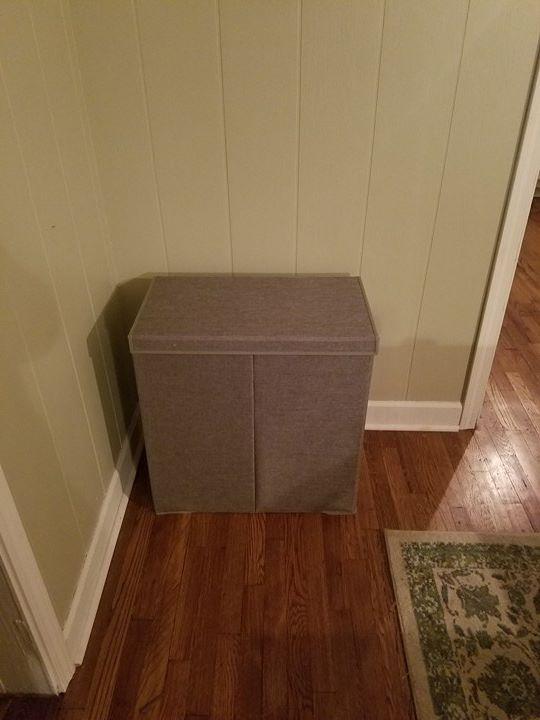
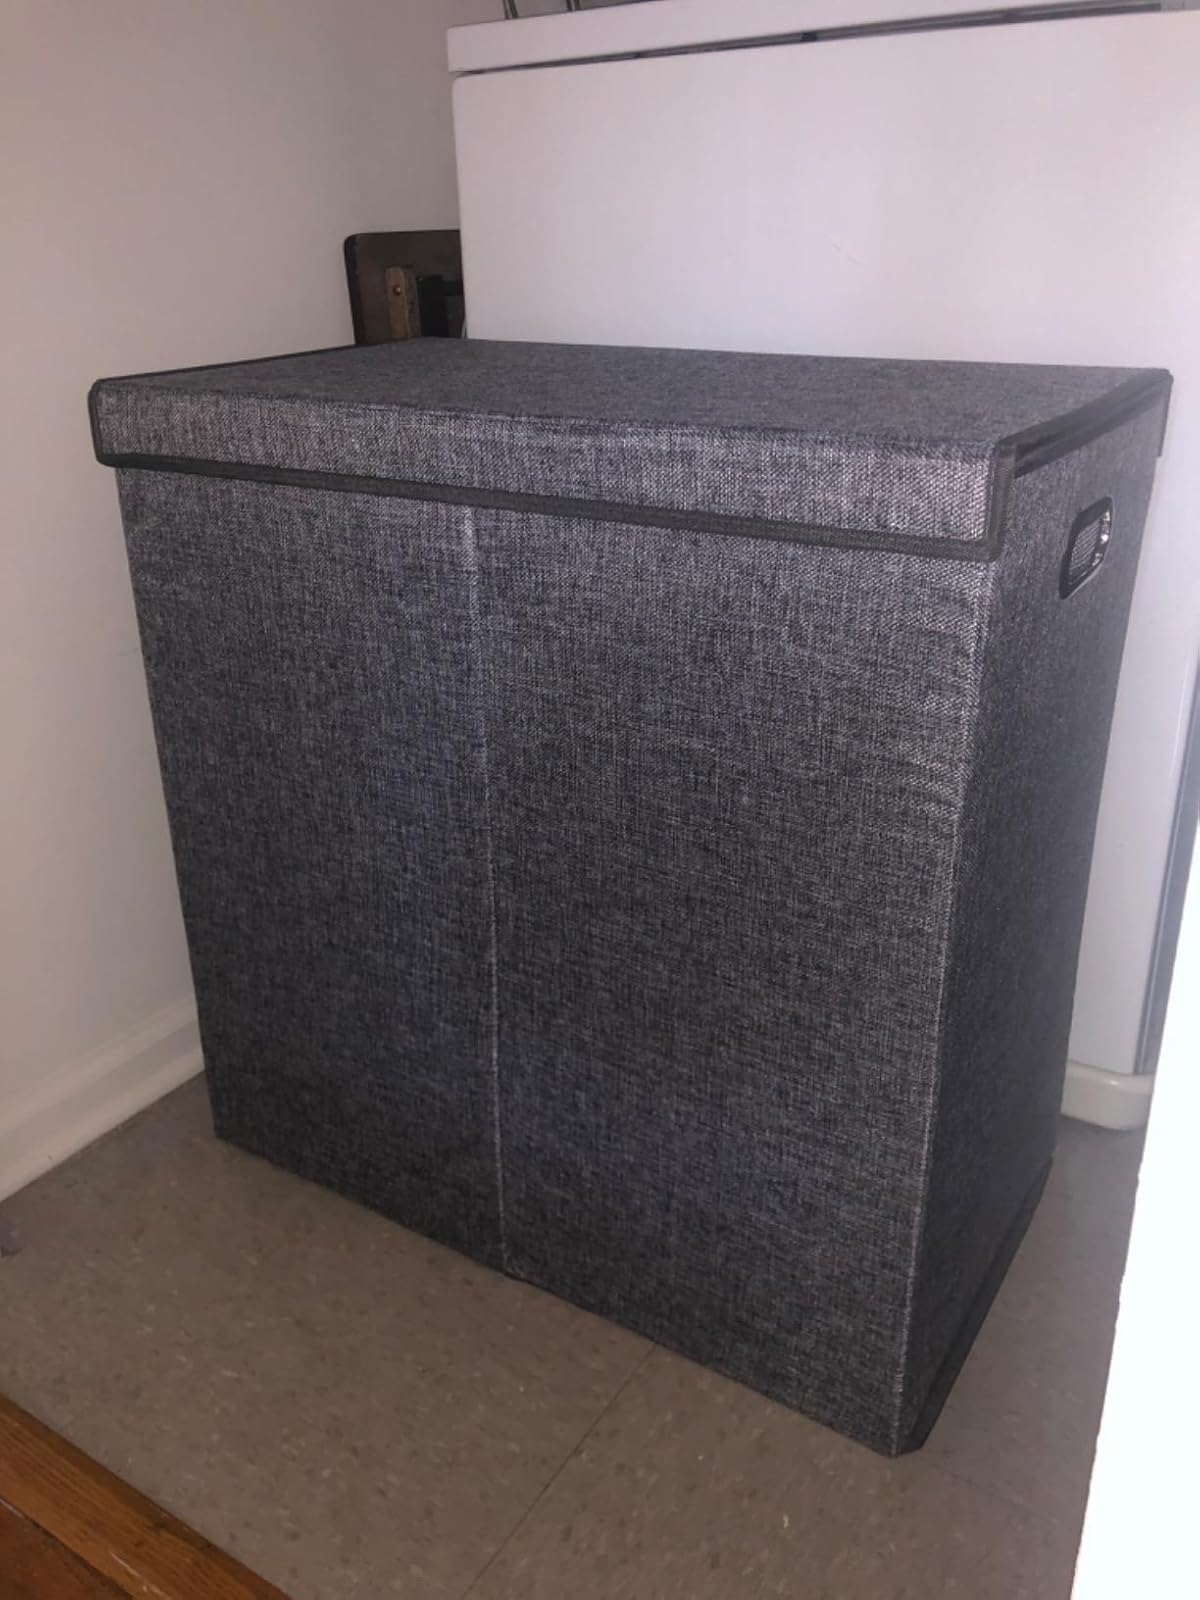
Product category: items_hamper
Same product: yes